Haupia

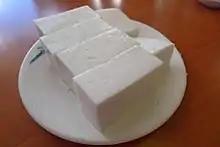

Haupia is the Hawaiian name for a traditional coconut pudding found throughout Polynesia.